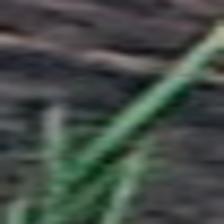
Label: single